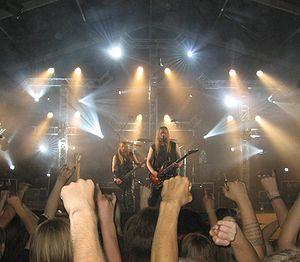
Metsatöll est un groupe de folk metal estonien, originaire de Tallinn. Le mot « Metsatöll » est un ancien euphémisme estonien pour « loup », qui se reflète dans l'âpreté de leurs paroles. Une bonne partie de leurs compositions, faisant grand usage de flûtes et autres instruments traditionnels, sont basées sur les guerres d'indépendance du XIIIᵉ et du XIVᵉ siècle.